Hearts Up

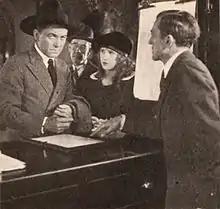
Film still

Hearts Up is a 1921 American Silent Western film directed by Val Paul and starring Harry Carey.